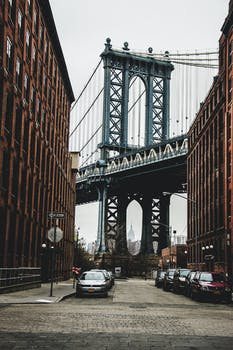
Label: No Watermark